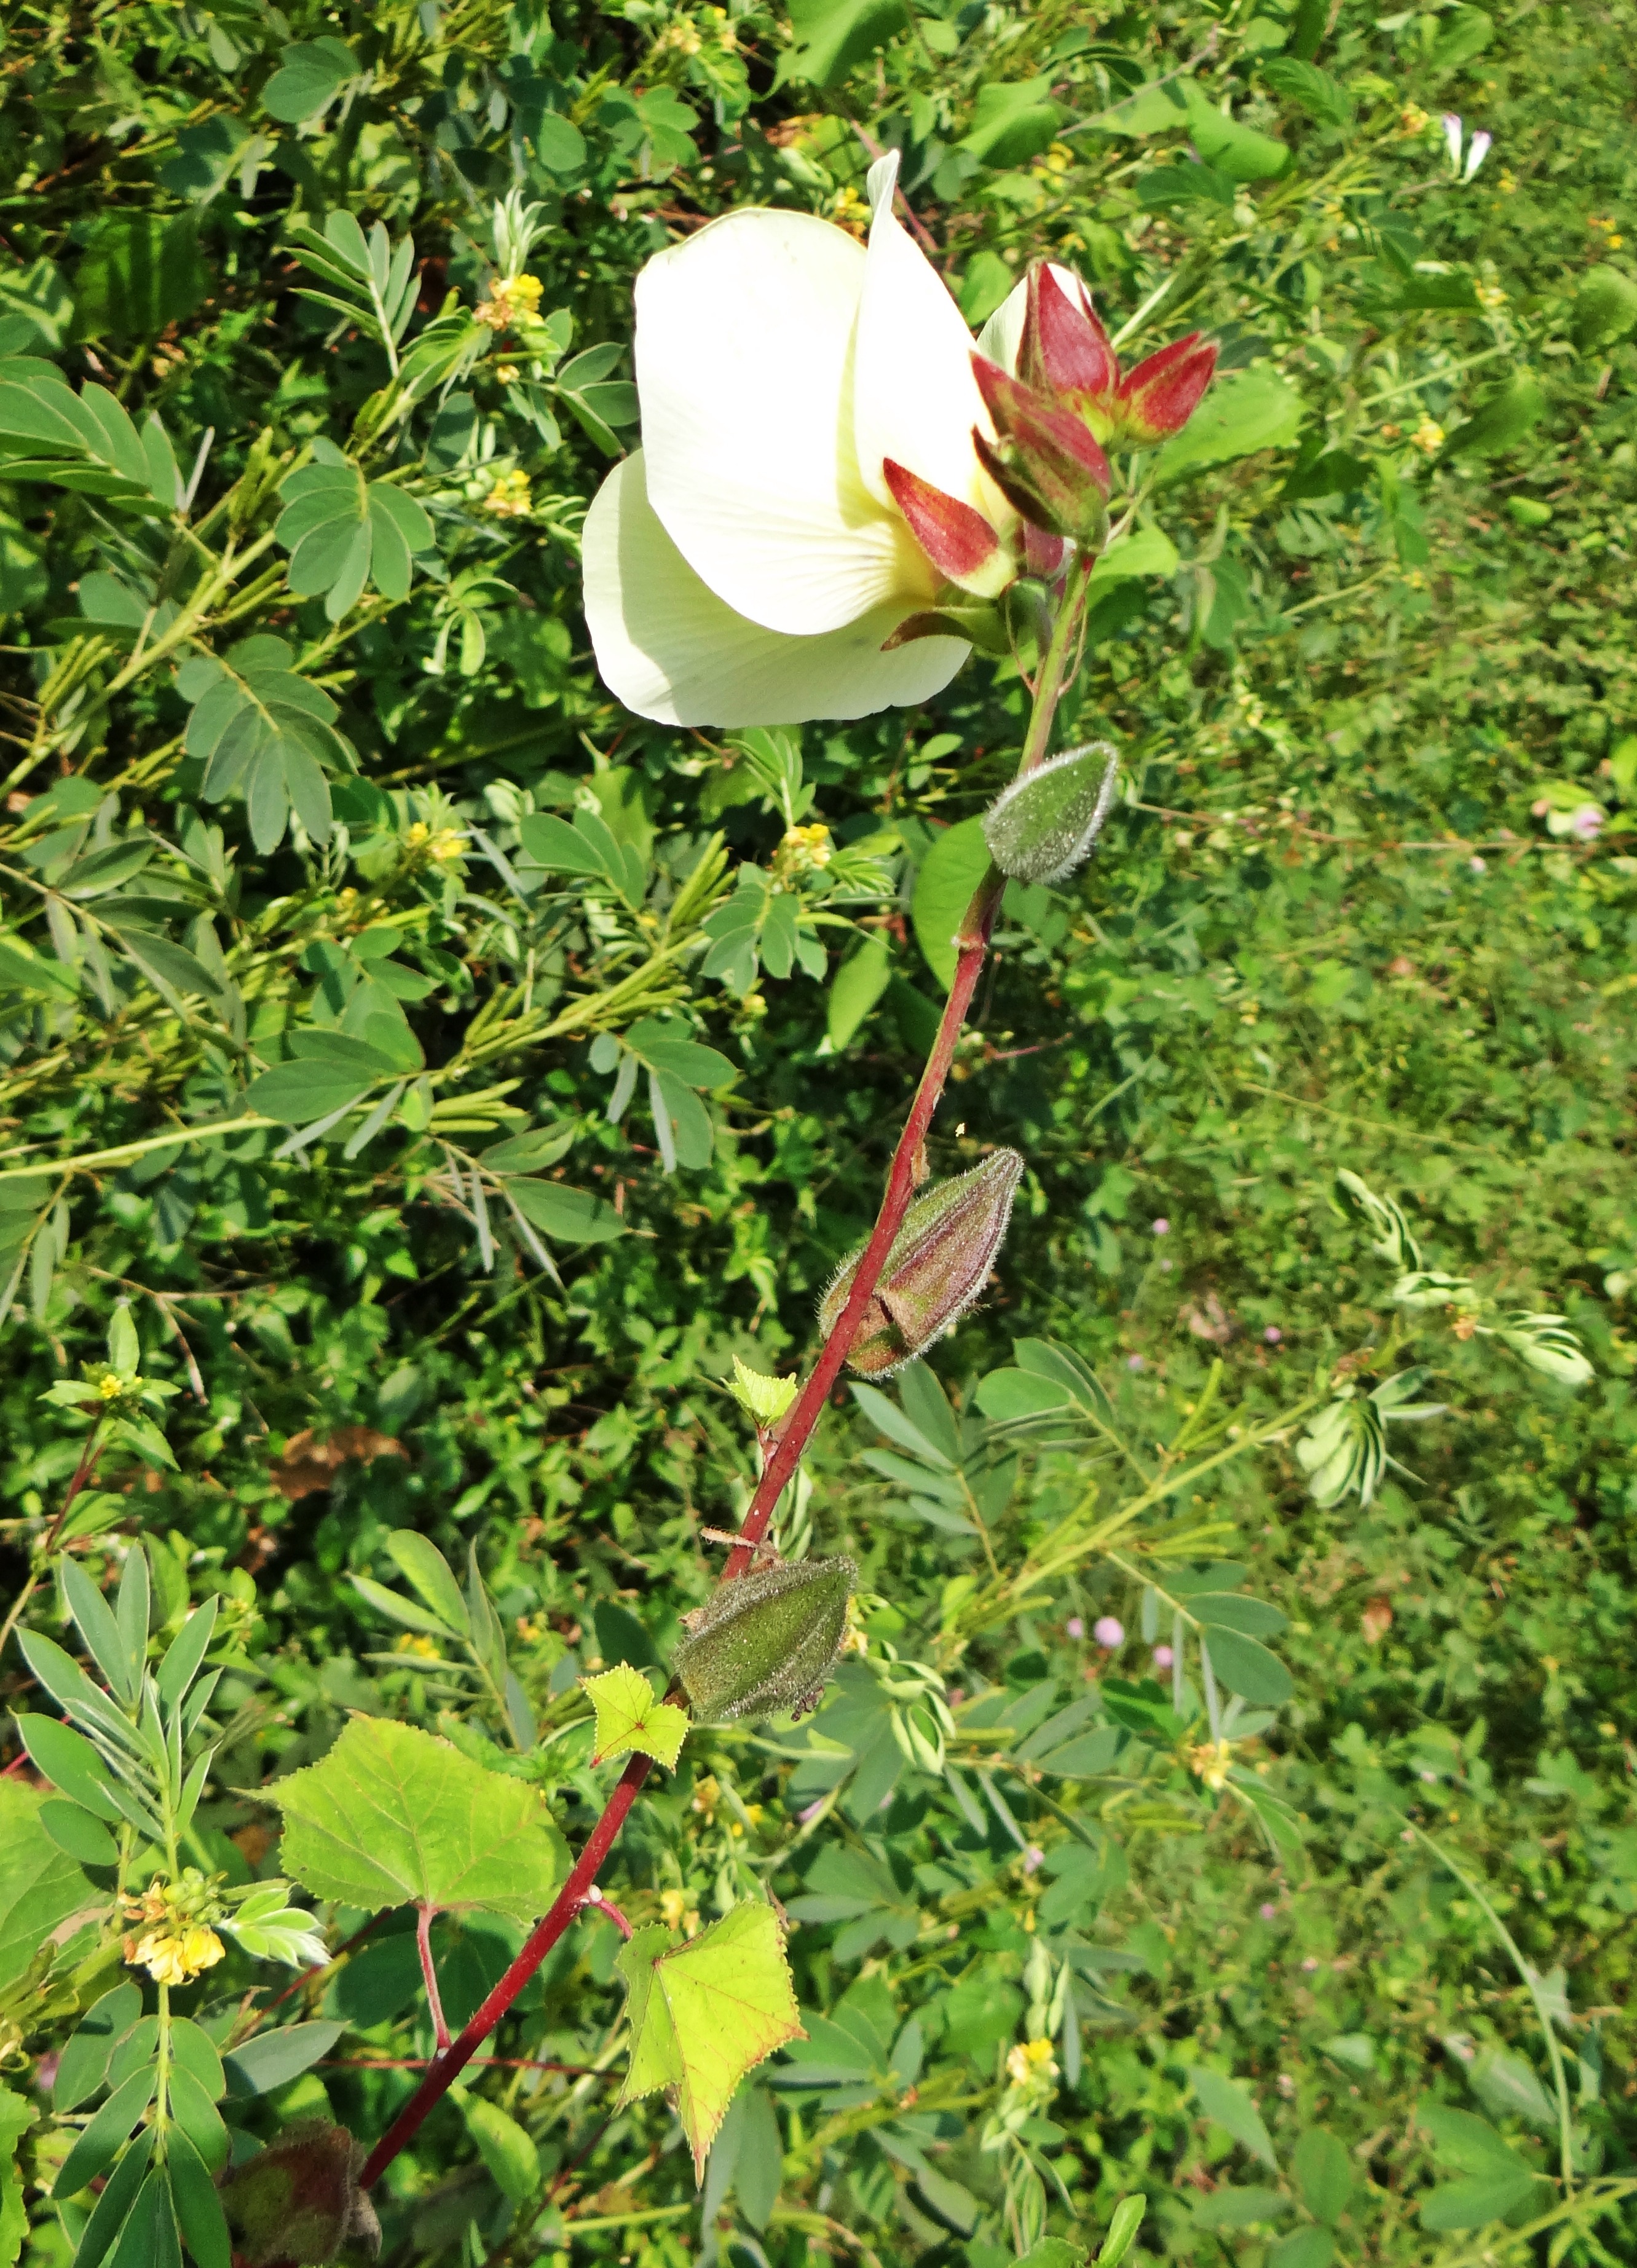
plant, leaf, flower, rose, produce, vegetable, botany, garden, flora, wildflower, pods, shrub, india, karnataka, flowering plant, rose family, western ghats, land plant, wild ladyfinger, abelmoschus manihot